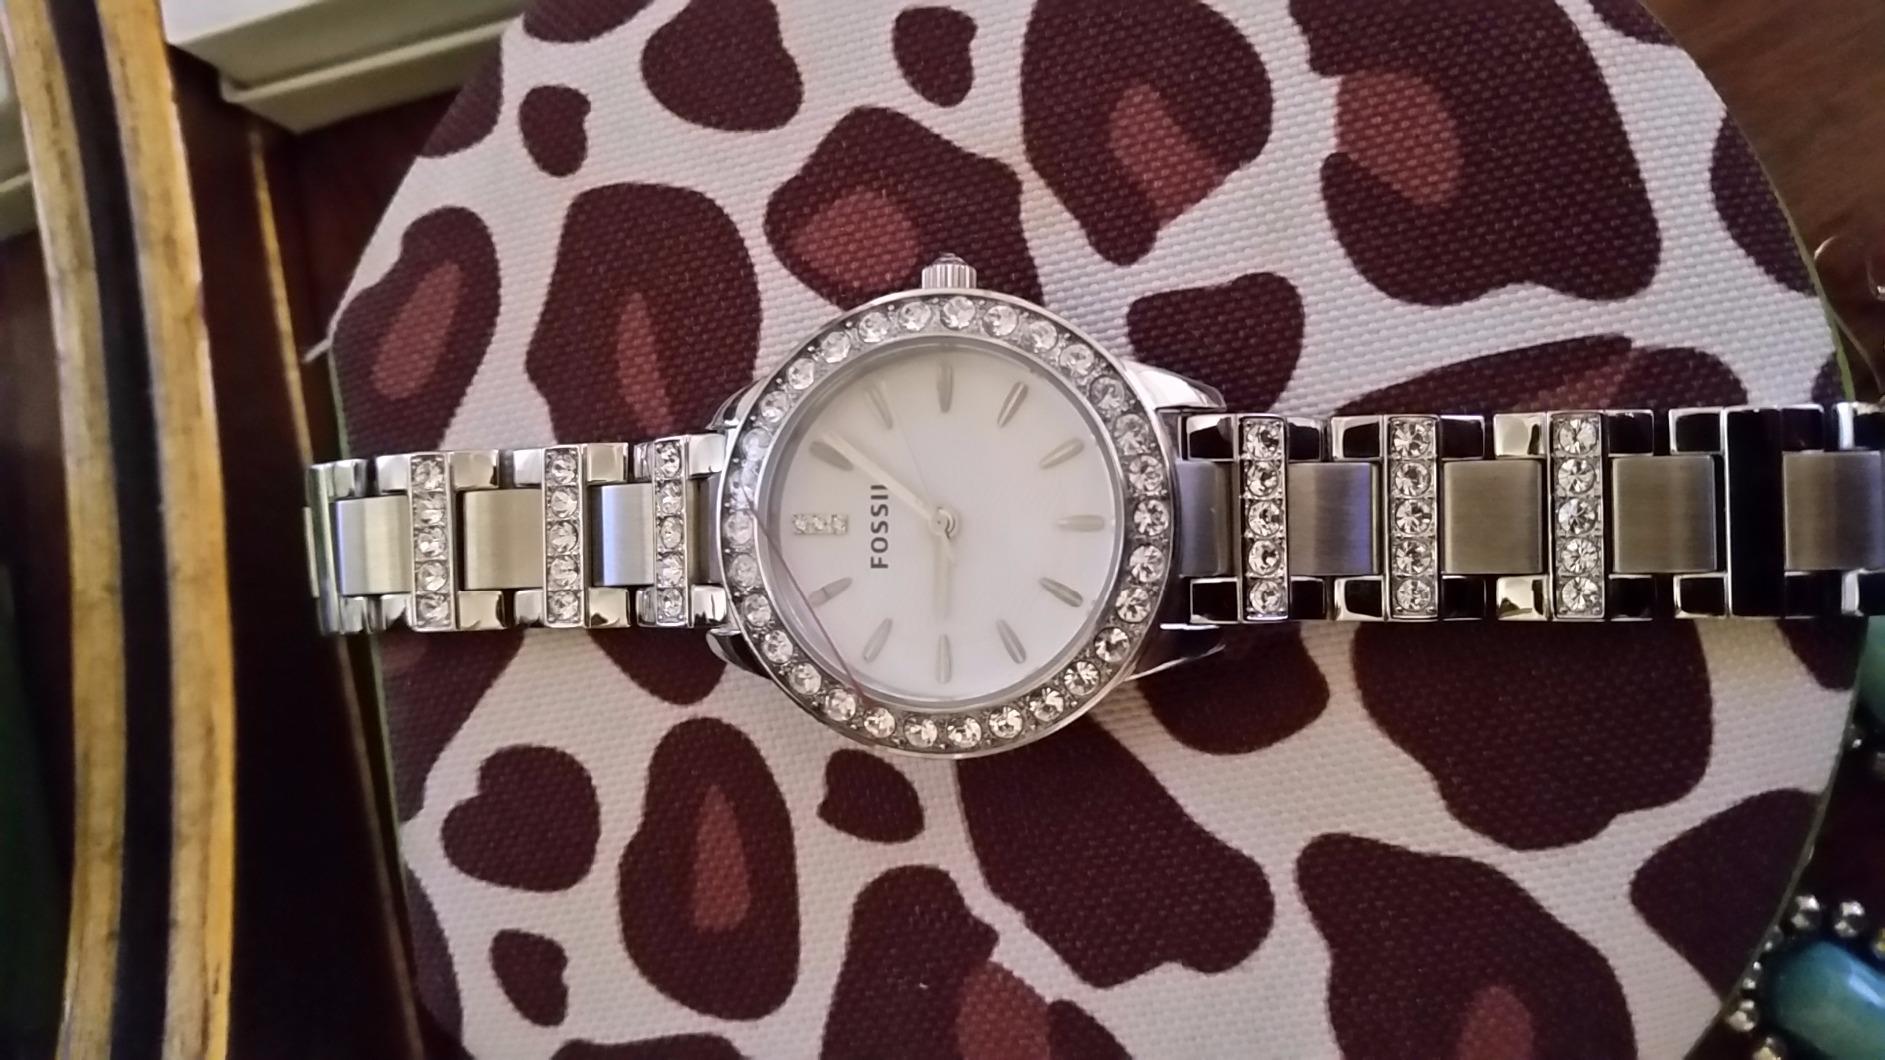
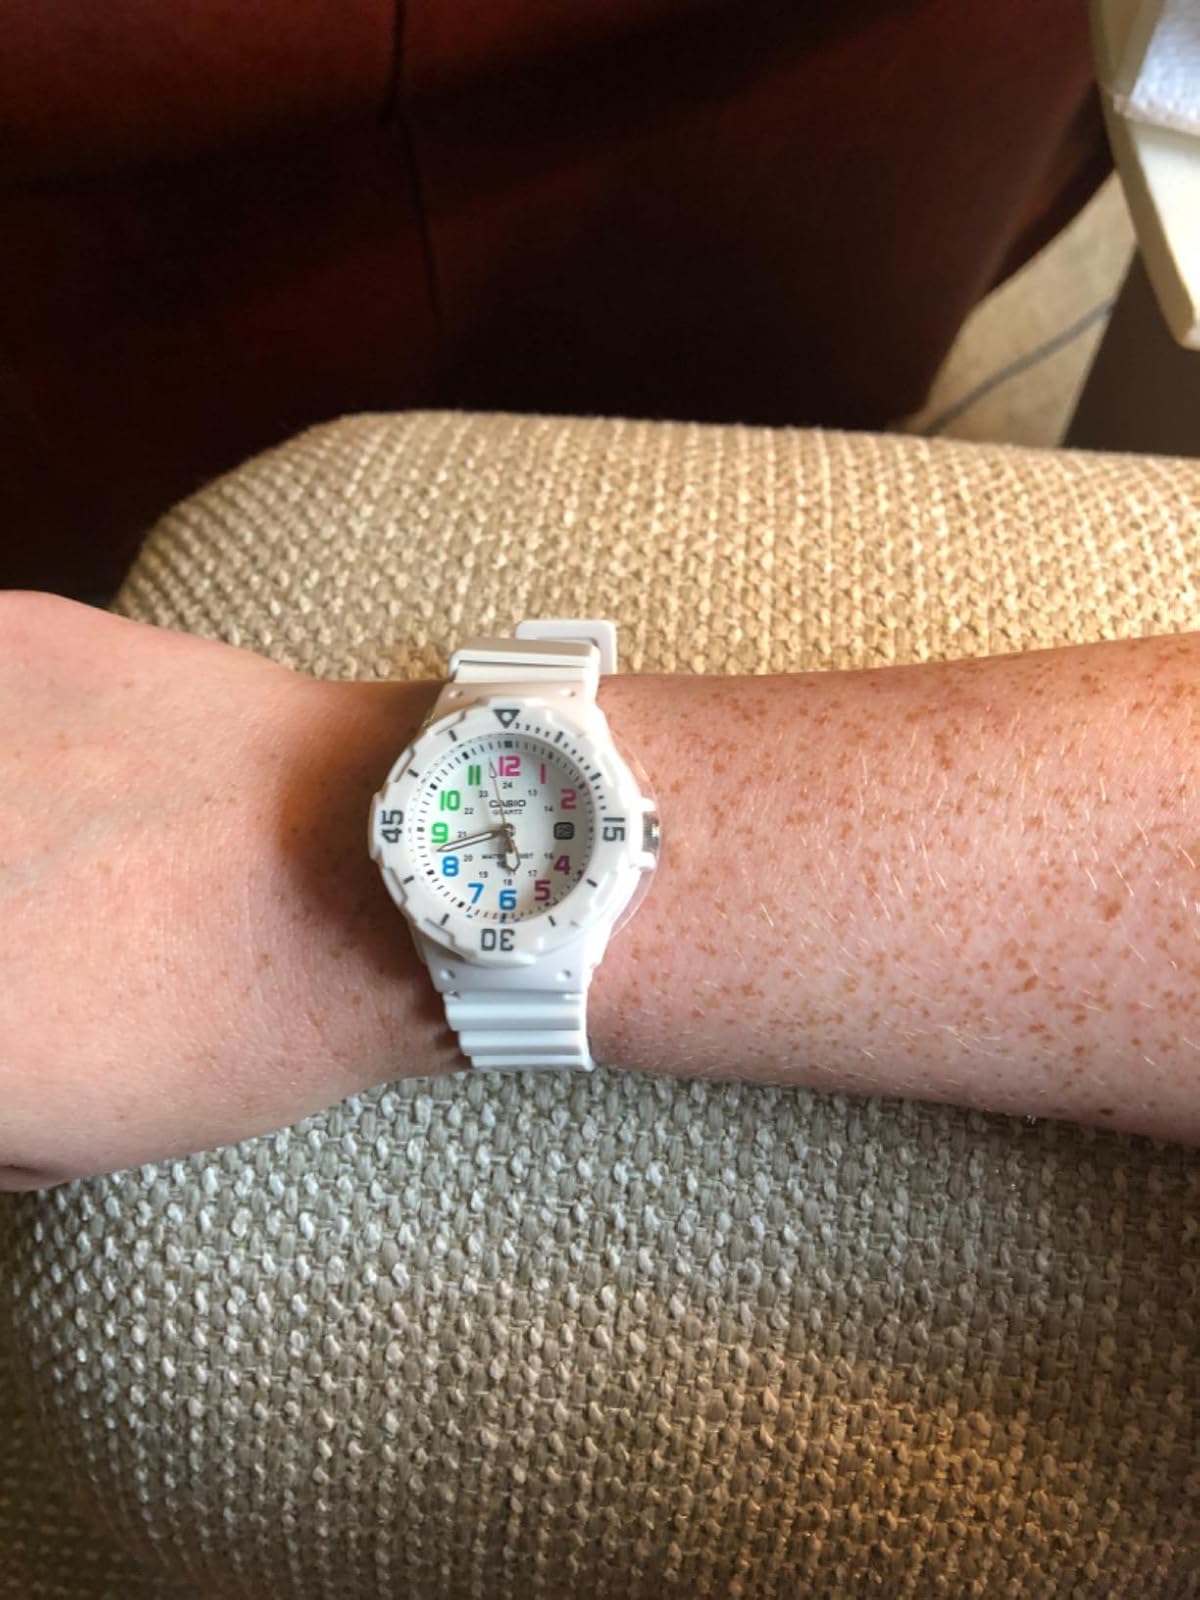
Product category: accessories_watch
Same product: no